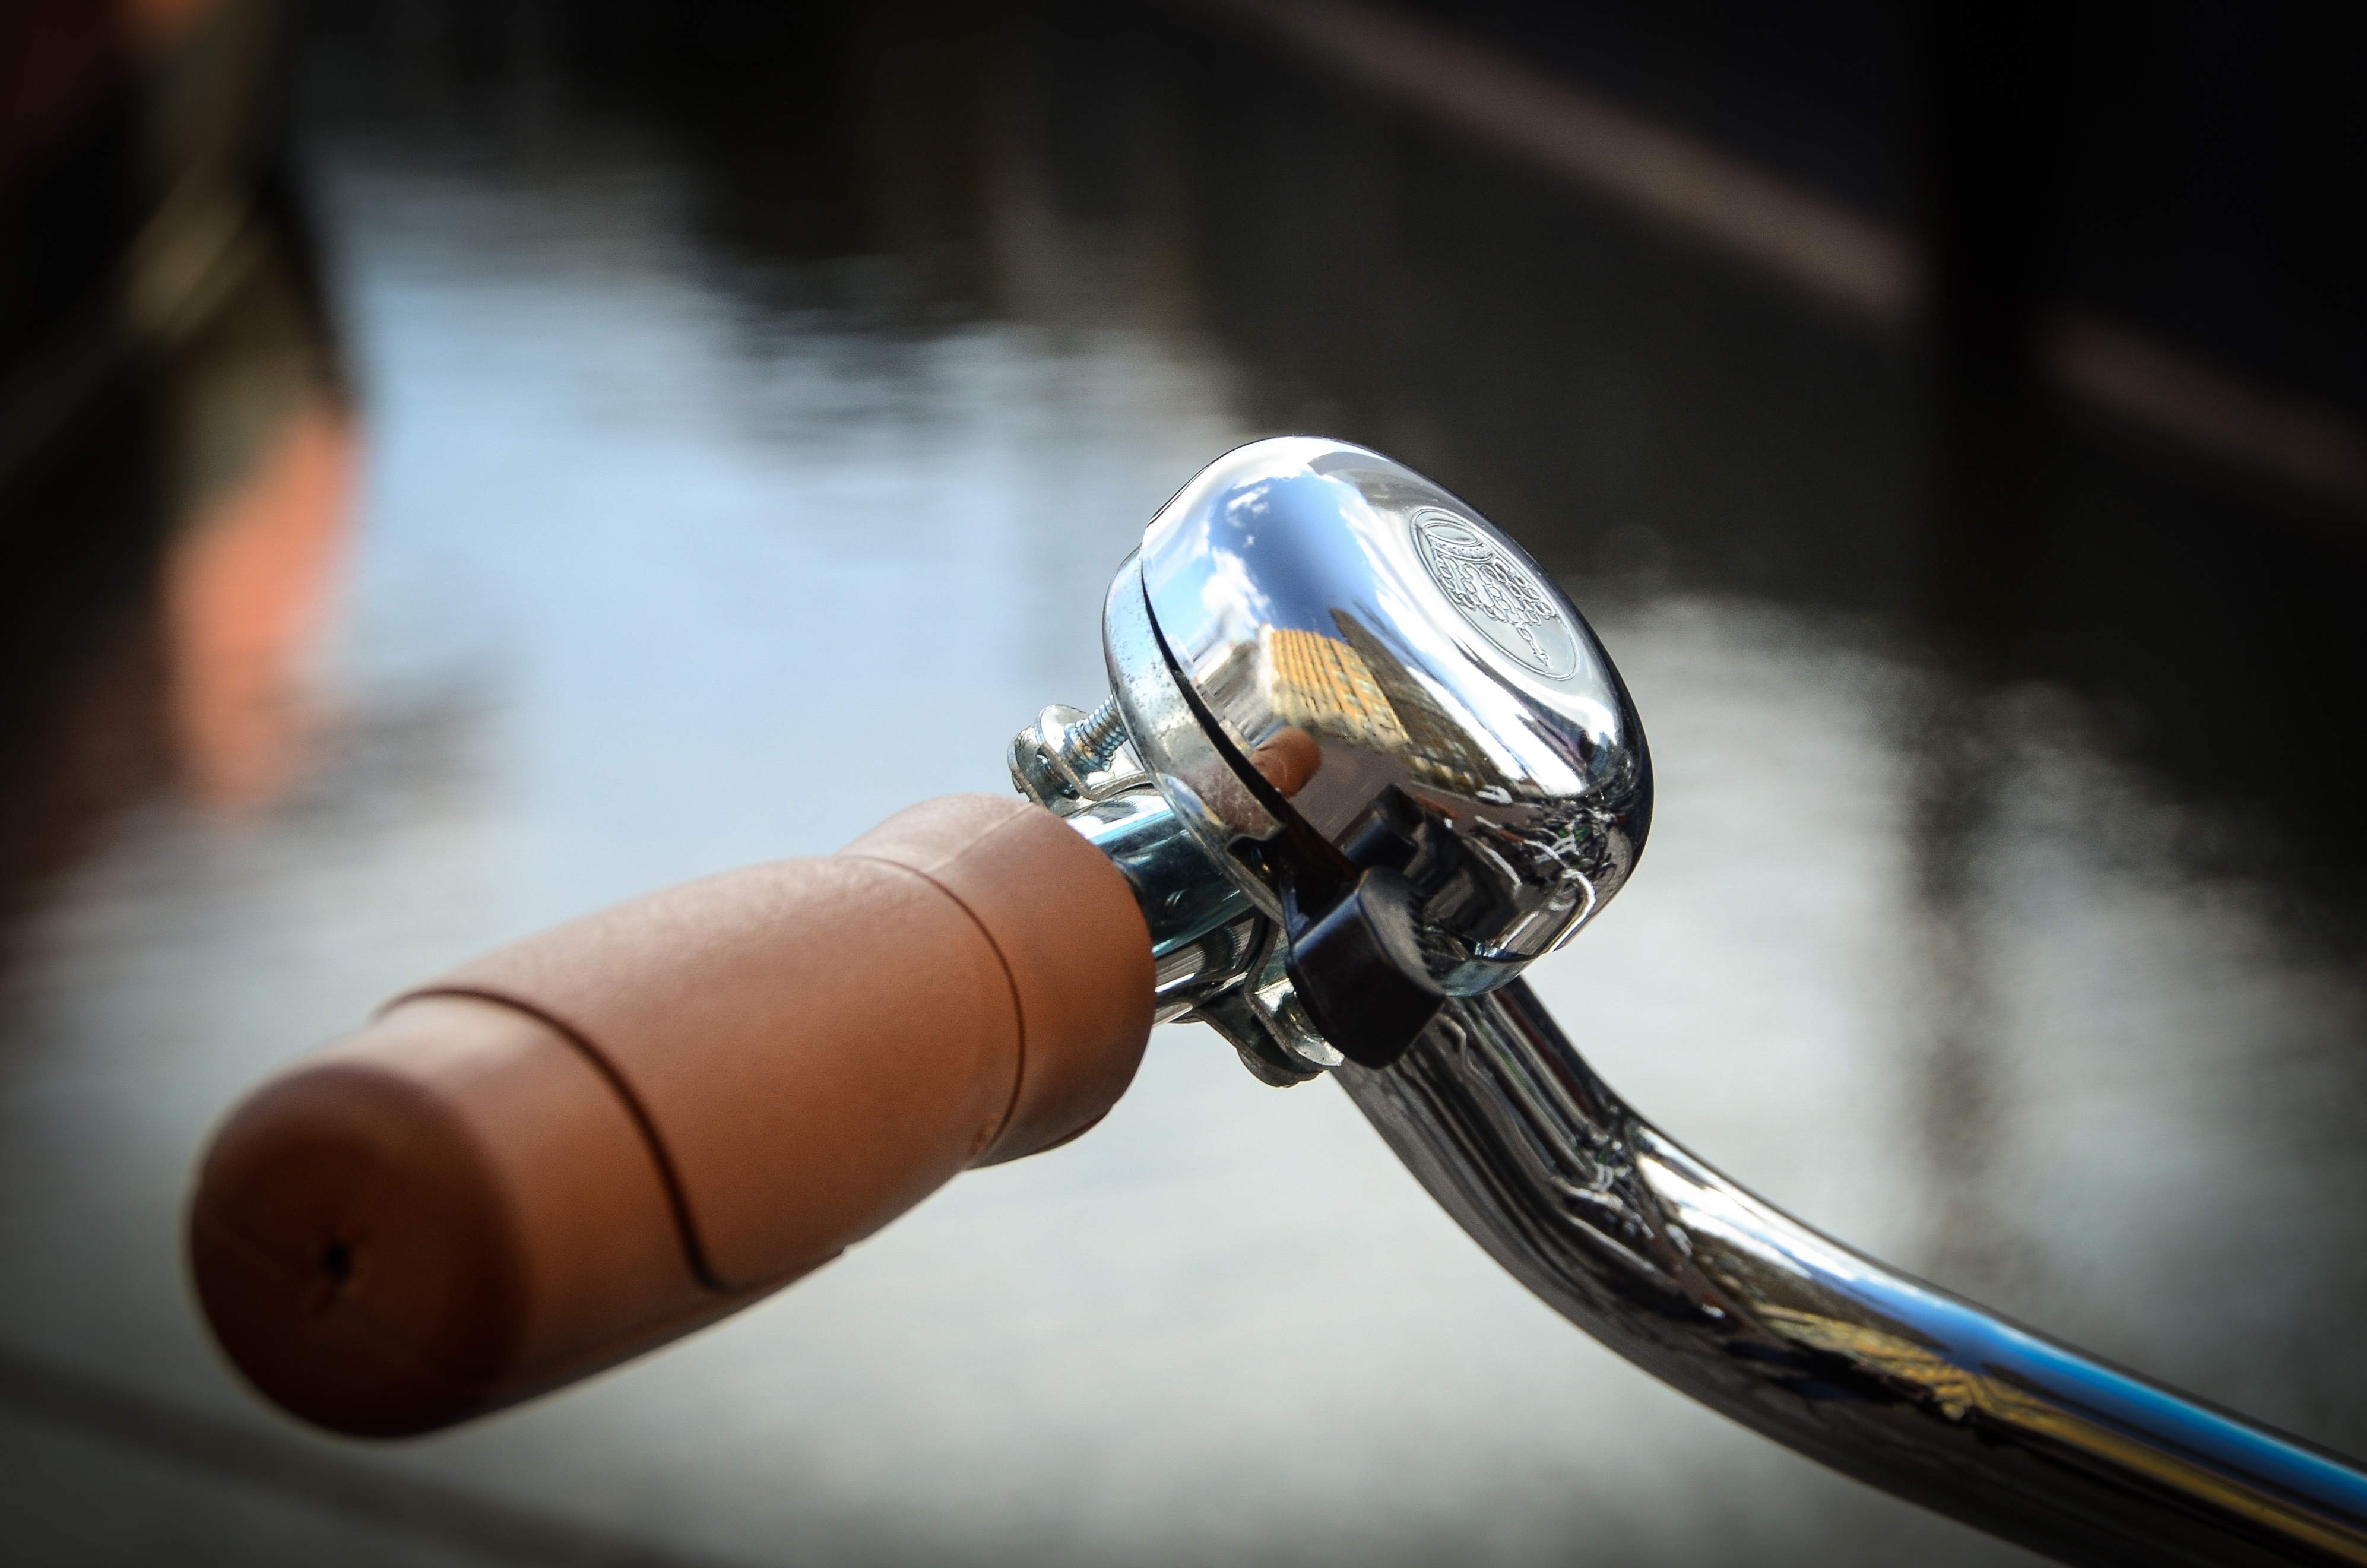
light, photography, bicycle, bike, transport, bell, horn, vehicle, blue, cycle, close up, macro photography